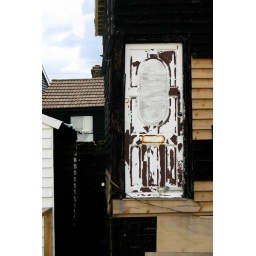
It's tough being a building by the coast in Whitstable